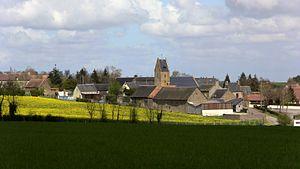
Une vue du village de Ouffières, Calvados.
Ouffières est une commune française, située dans le département du Calvados en région Normandie, peuplée de 189 habitants.